Carmel College, Thornlands

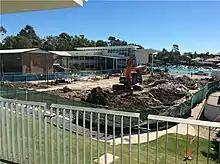
Carmel College administration building under construction (2020)

In late 2019 to early 2020, the original administration building was demolished for the construction of a new two-storey admin building, which was ultimately completed in January 2021.